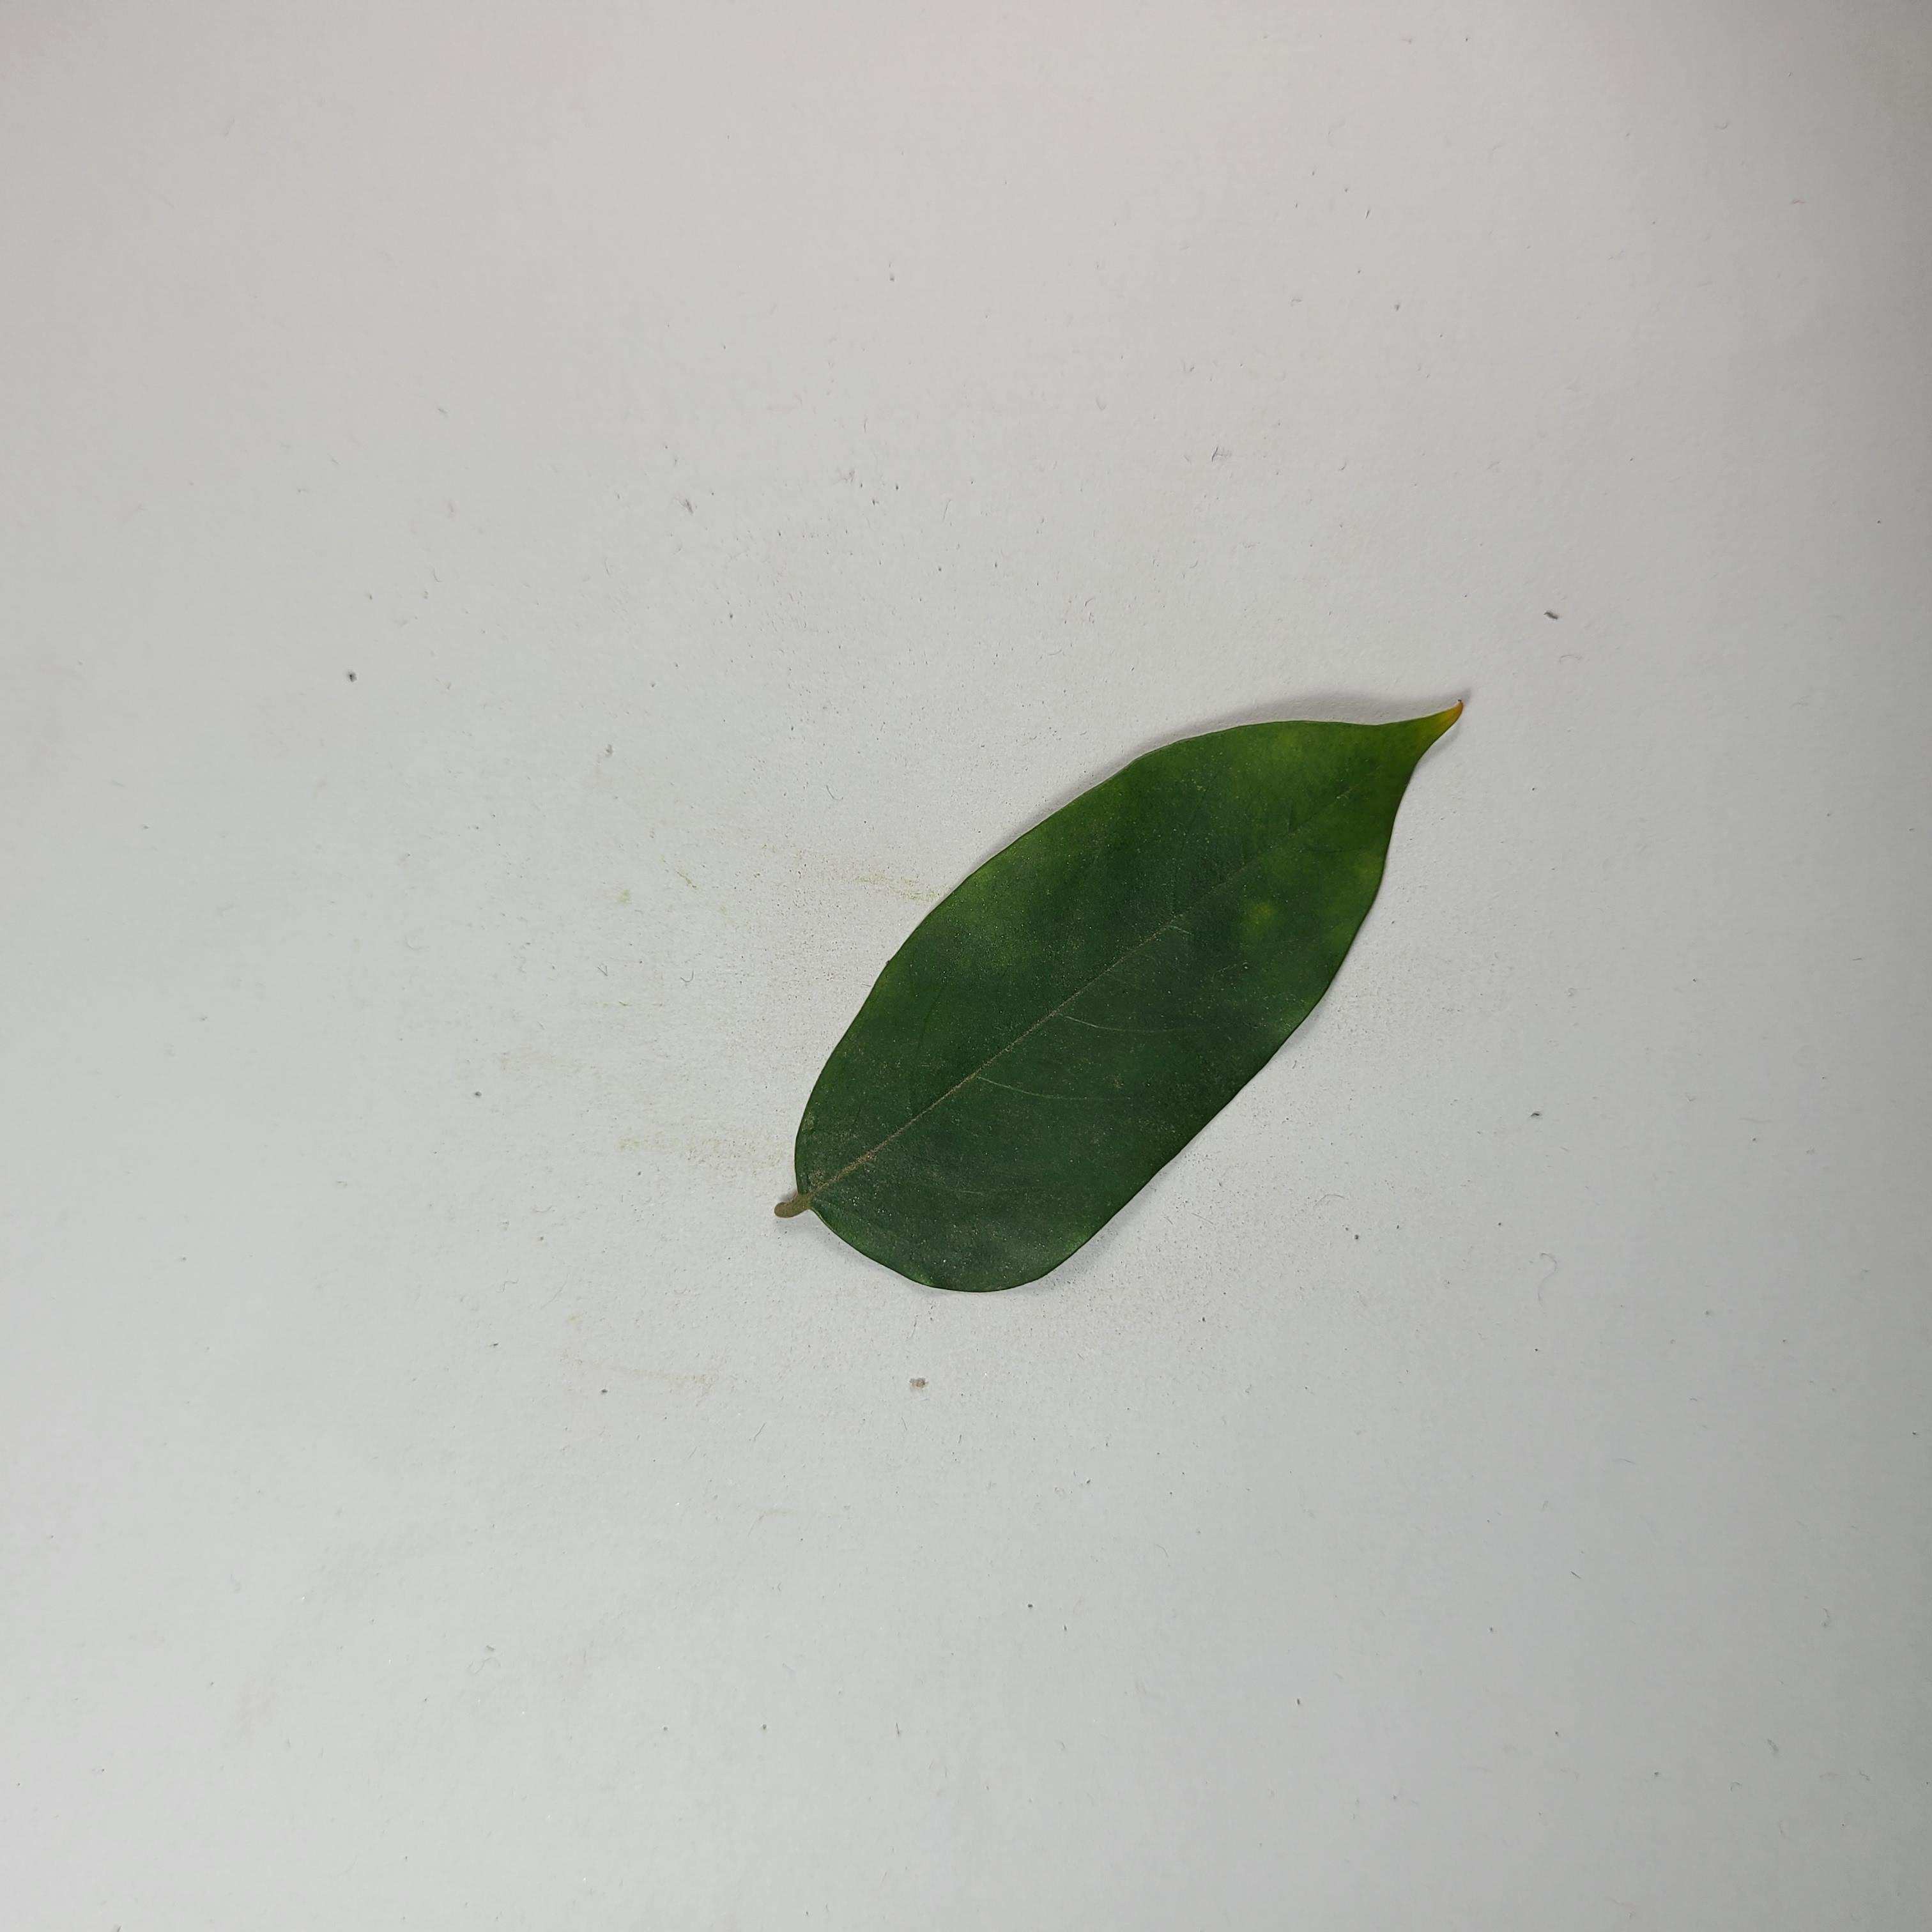
Label: Healthy Leaves